Brett Kavanaugh Supreme Court nomination

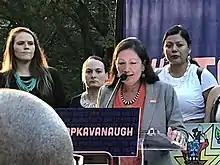
Deb Haaland and several other Native American women at Stop Kavanaugh Rally on the U.S. Capitol Grounds, September 4, 2018

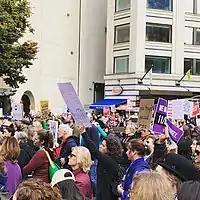
Following Kavanaugh's confirmation, several protests were held around the United States by women's rights activists.

A number of Senate Democrats, including Senate Minority Leader Chuck Schumer, stated their intent to oppose Kavanaugh's confirmation shortly after his nomination was announced.